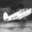
Label: airplane